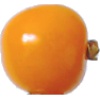
Label: Physalis 1